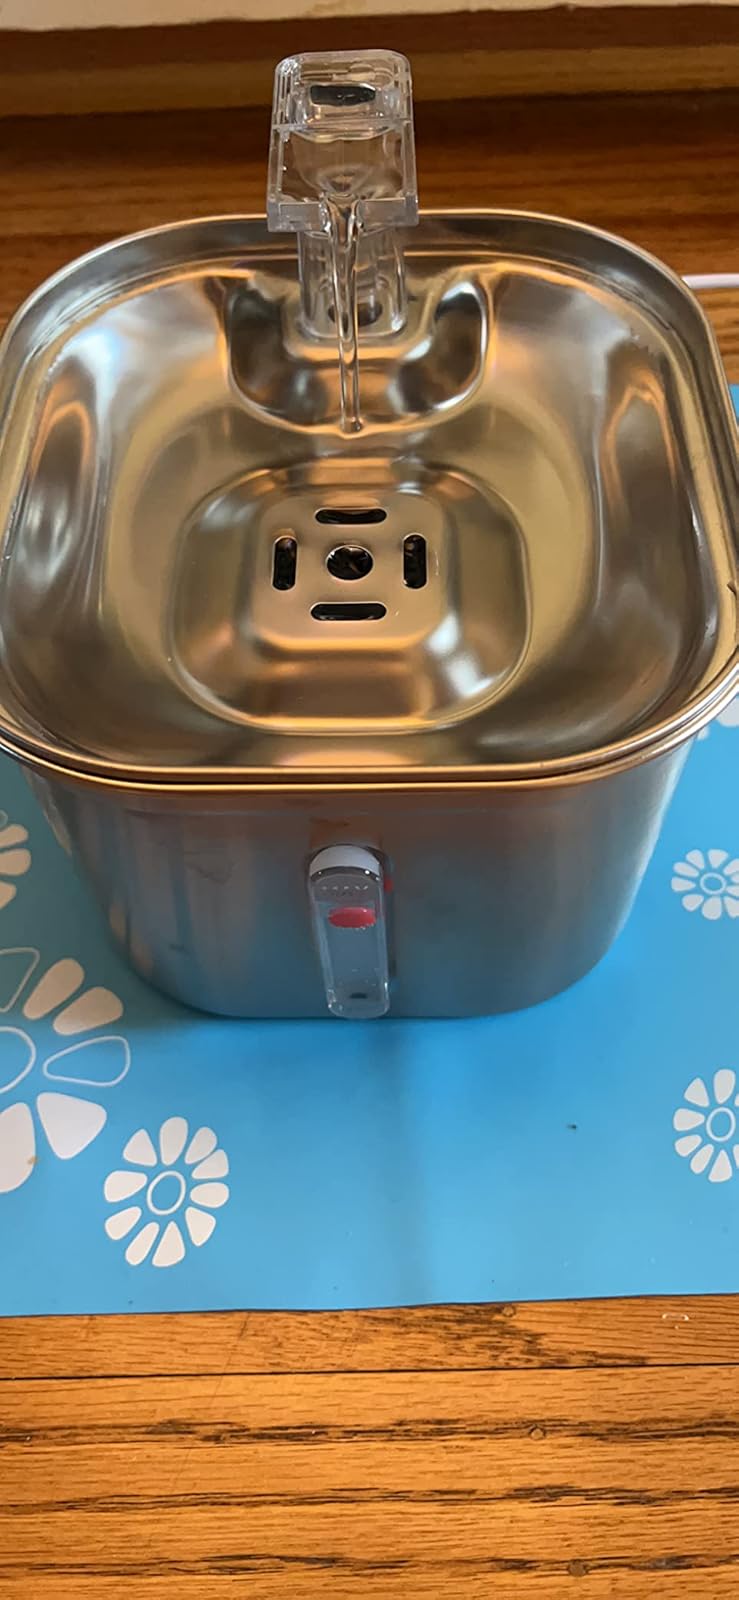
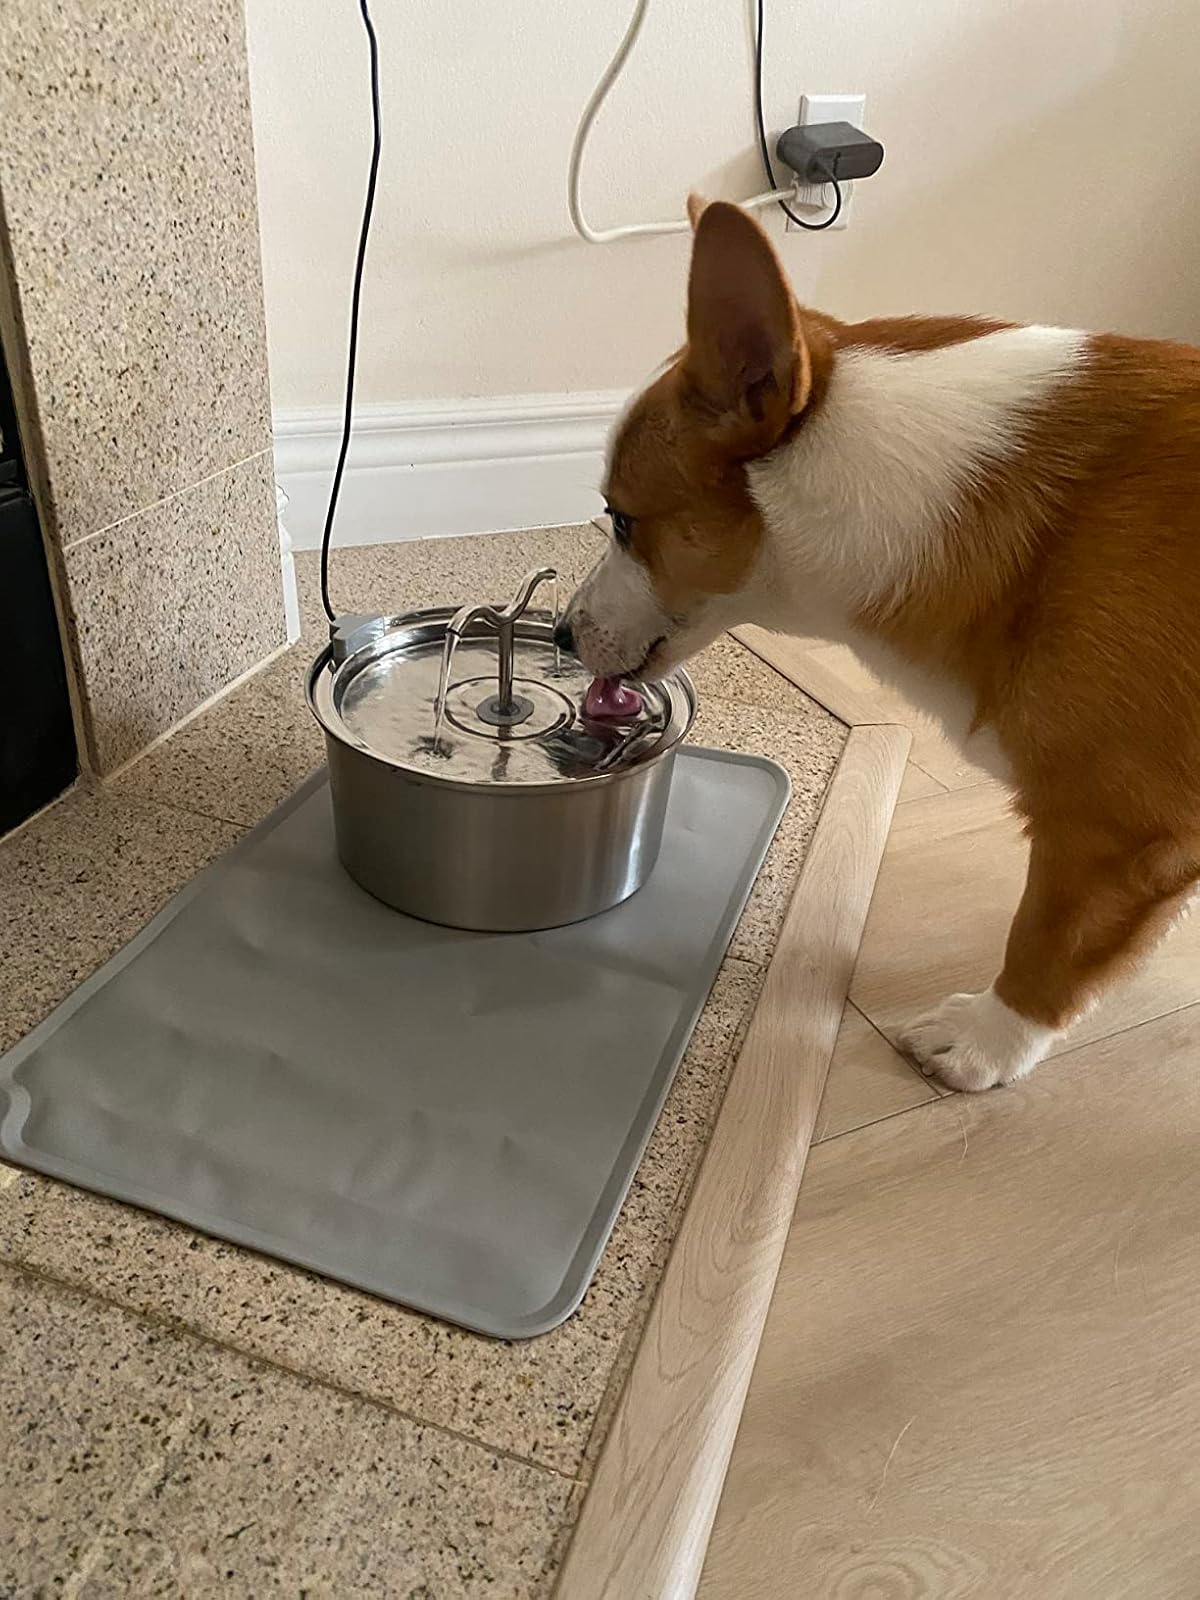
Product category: items_bowl
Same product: no